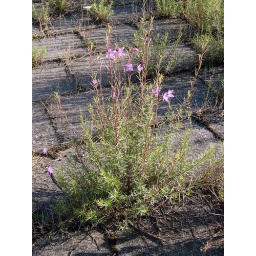
A plant in bloom, growing up from what was a very sterile train station platform. Munich, near Olympiapark